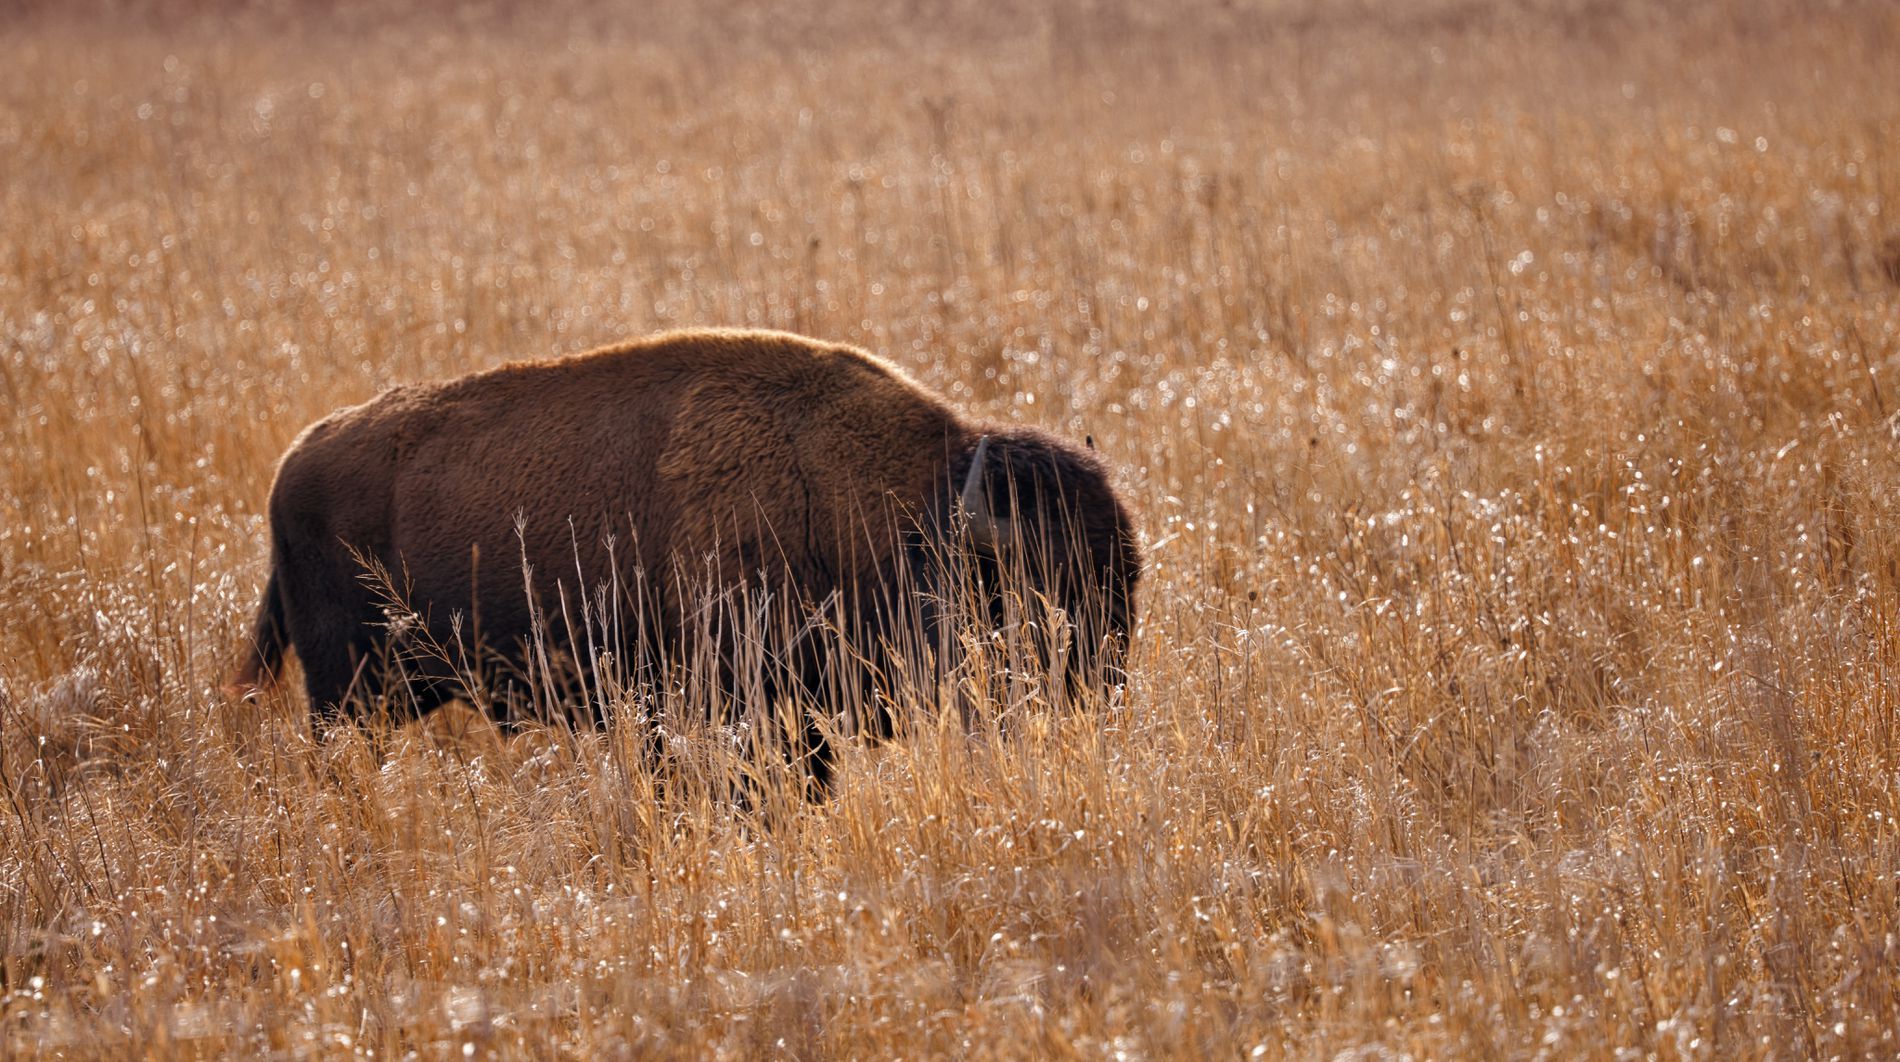
Solitude on the Prairie
an isolated bison grazes a sea of golden grassland, half-obscured by the tall, sun-blasted stalks. Its massive, muscular form blends seamlessly into the landscape, deep brown fur in contrast with the glinting, dry vegetation.
medium side-angle perspective, slightly above the grass level, allowing the bison to be partially framed by the surrounding vegetation.
Labels: Animal, Bear, Mammal, Wildlife, Field, Grassland, Nature, Outdoors, Bison, Buffalo, Bull, Countryside, Grazing